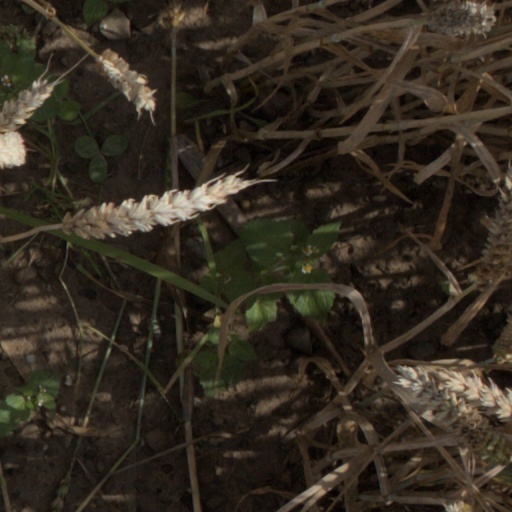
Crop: wheat